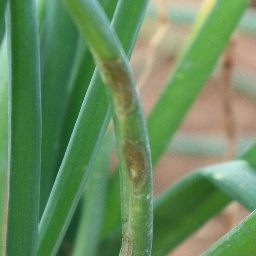
Label: purple blotch